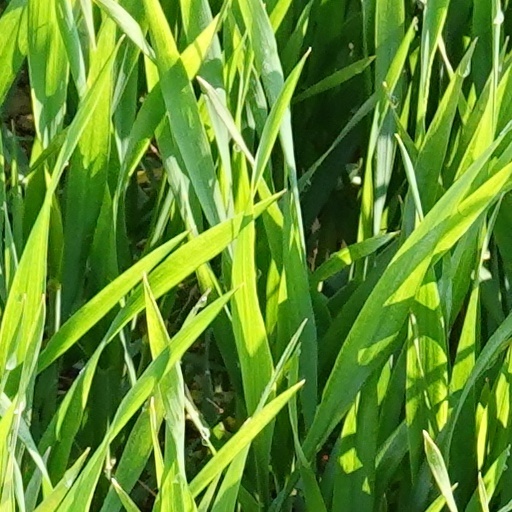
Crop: wheat